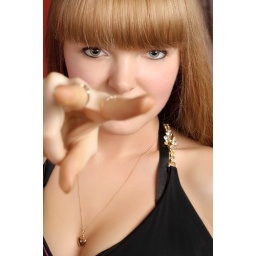
cute blond girl in black dress forks her fingers